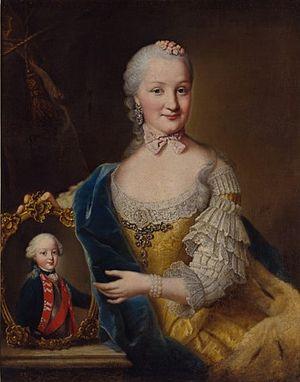
Frédérique-Dorothée de Brandebourg-Schwedt, née le 18 décembre 1736 et morte le 9 mars 1798, était une duchesse de Wurtemberg.